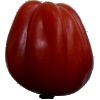
Label: tomato_heart